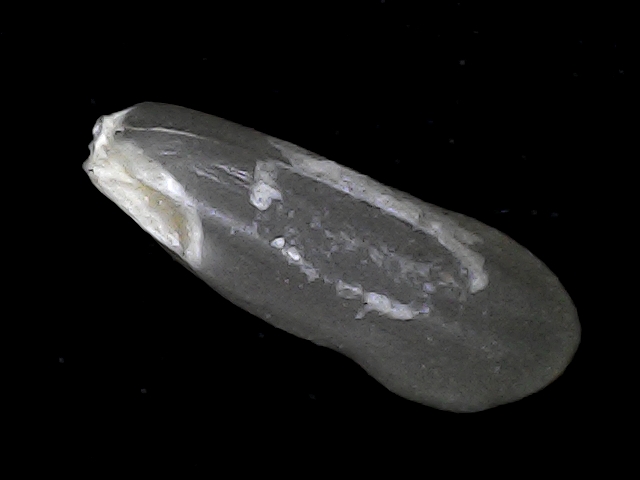
Rice variety: BD52